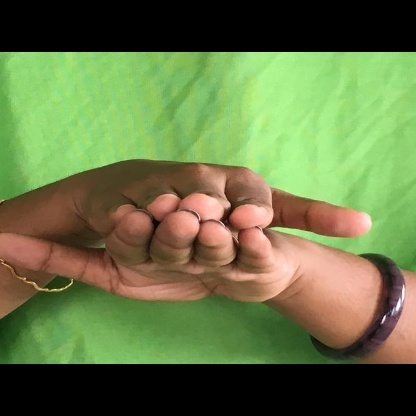
Mudra: Matsya